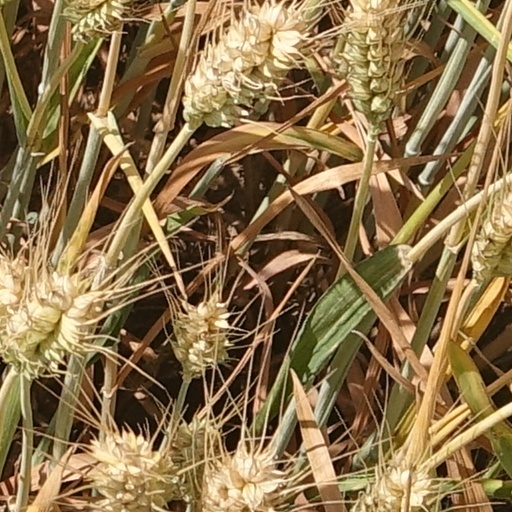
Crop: wheat